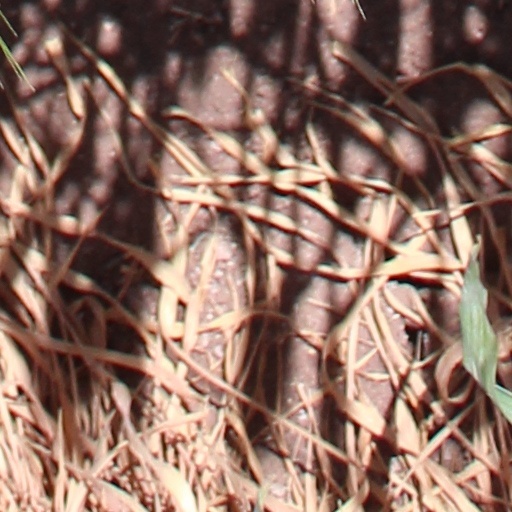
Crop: wheat